University of Toronto Mississauga buildings

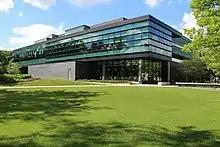
The construction of the Instructional Centre was spurred from the doubling of student enrolment since the early 2000s.

The Communication, Culture & Technology (CCT) building is one of the new buildings at the University of Toronto, Mississauga. It is near the centre of the campus between the Student Centre and the Hazel McCallion Academic Learning Centre/Library. The building covers up to 10,800 square meters or 1123,819 square feet of space. The exterior walls are mainly constructed out of glass making the outside visible from the inside. The architectural design of the interior is meant to reflect the contemporary studies that the CCT building was made to house. The offices and classrooms are mostly facing the park or the courtyard garden